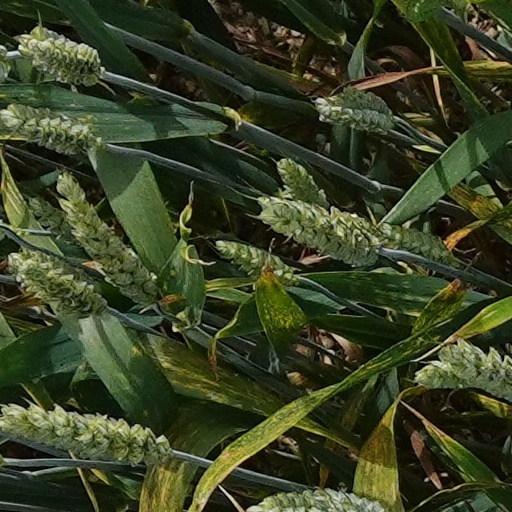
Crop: wheat